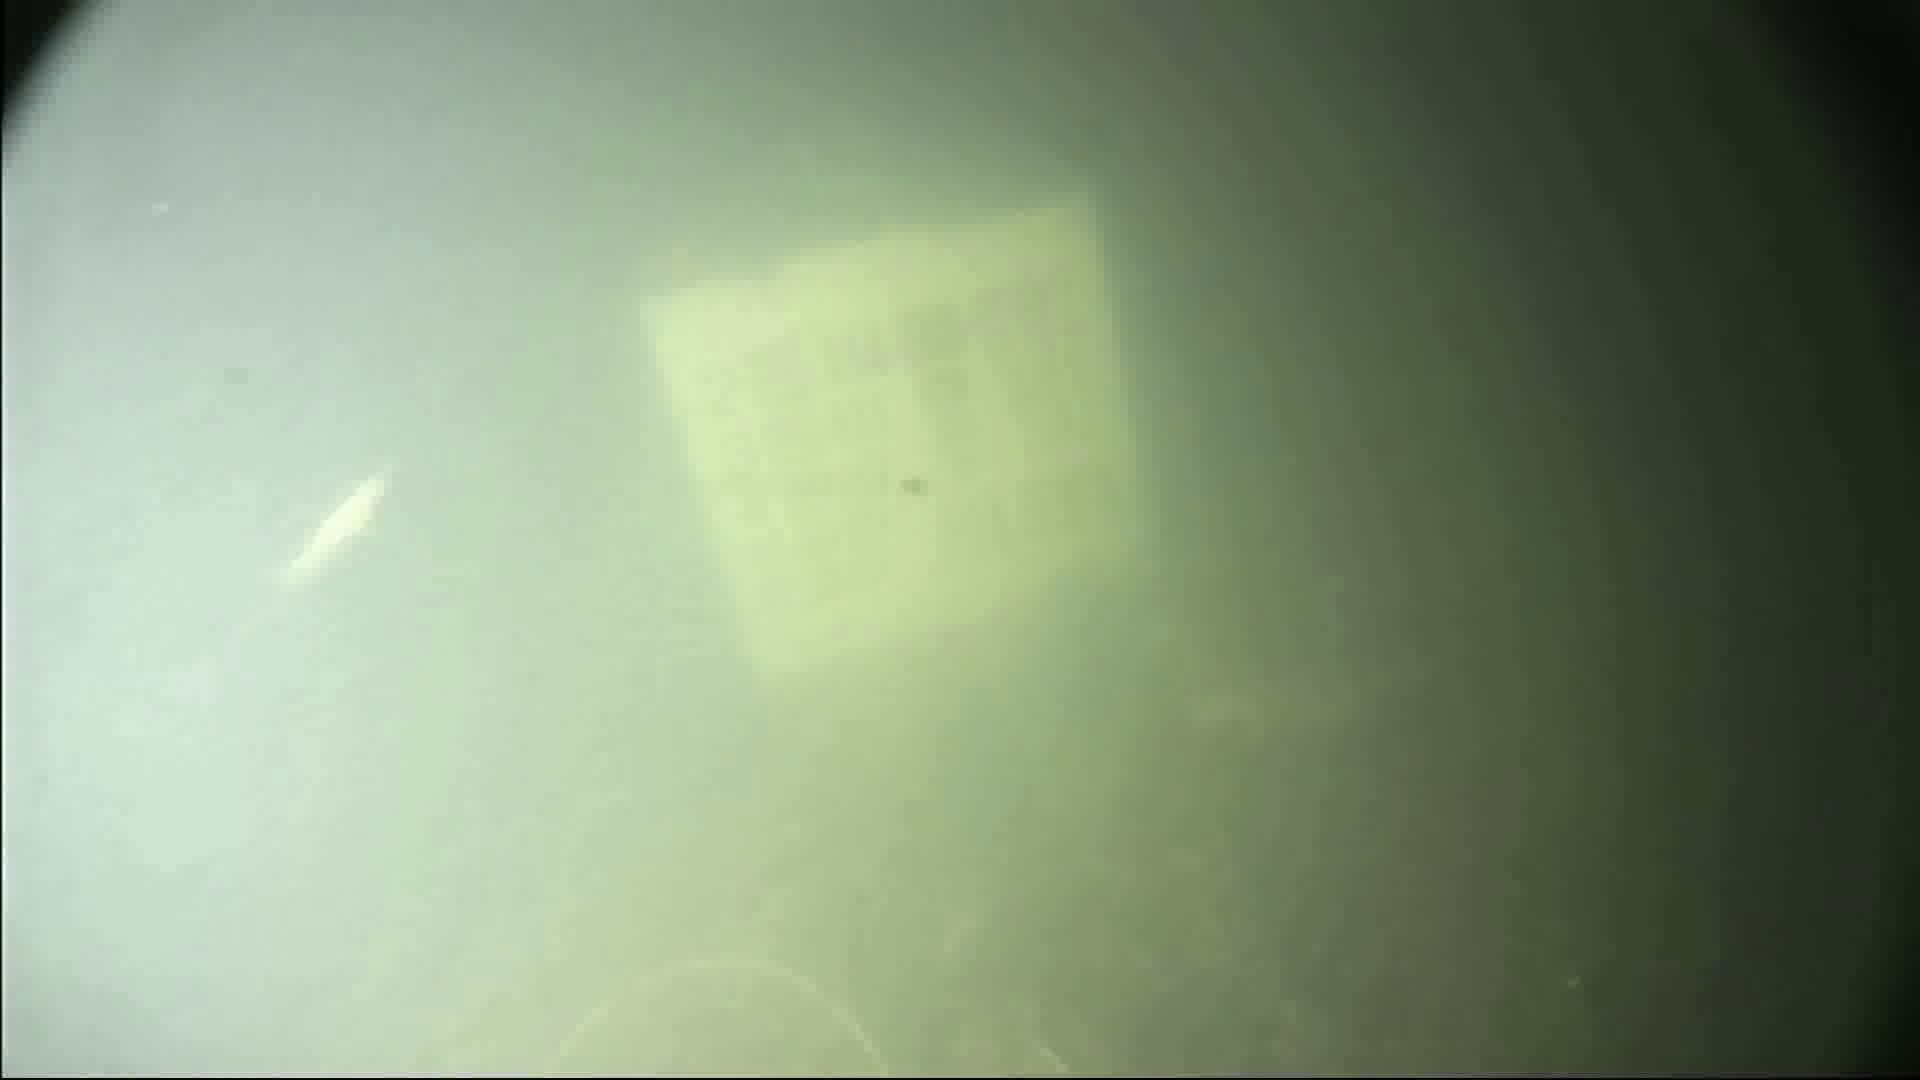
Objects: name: shrimp